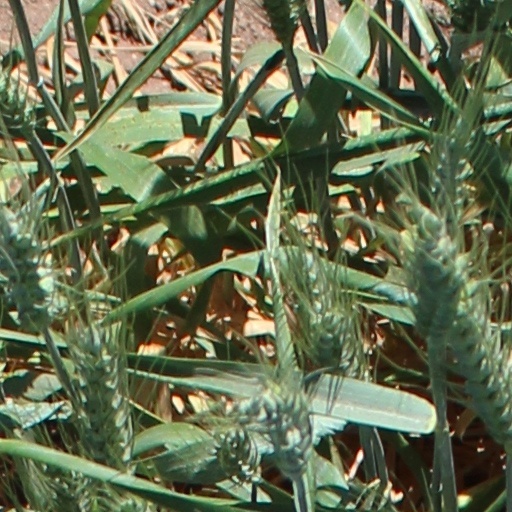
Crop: wheat